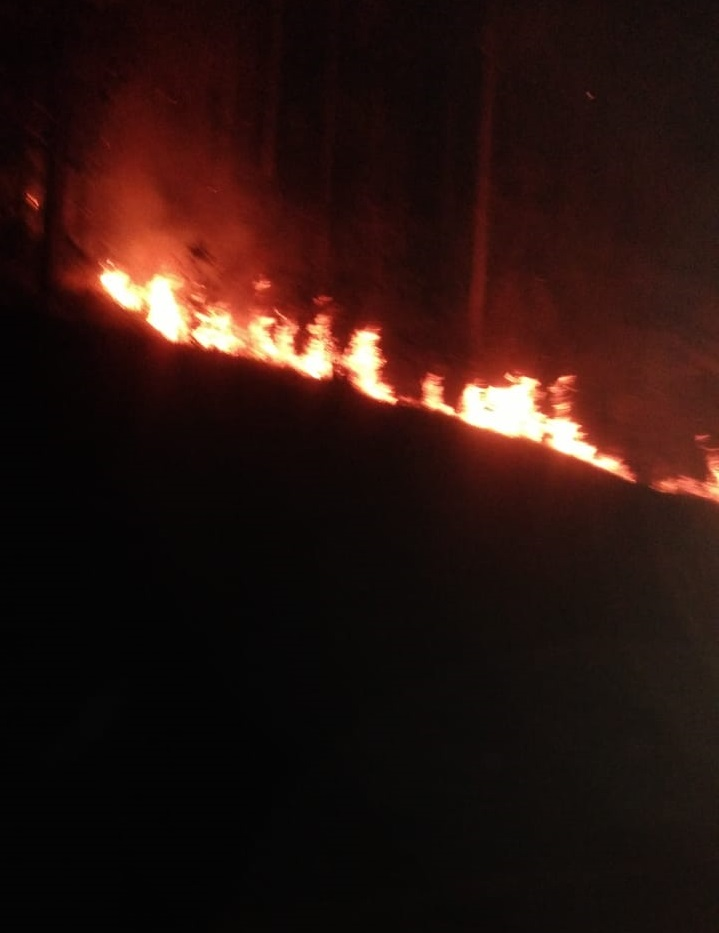
Fire: yes
Smoke: yes